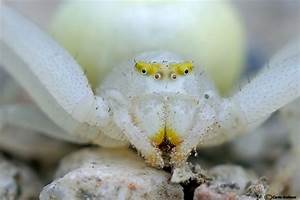
Label: spider